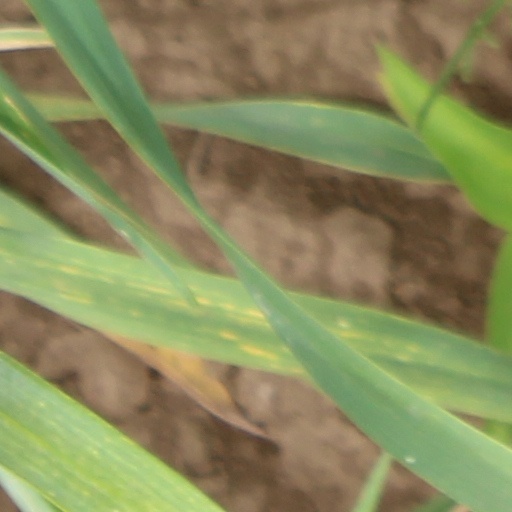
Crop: wheat